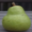
Label: pear